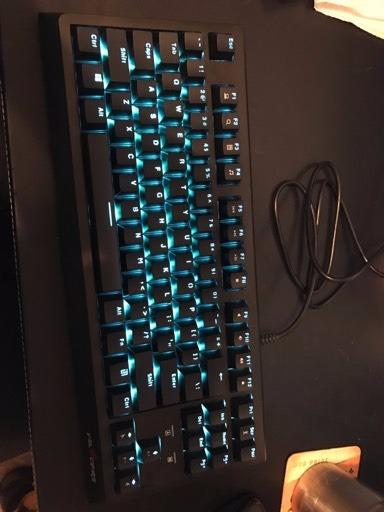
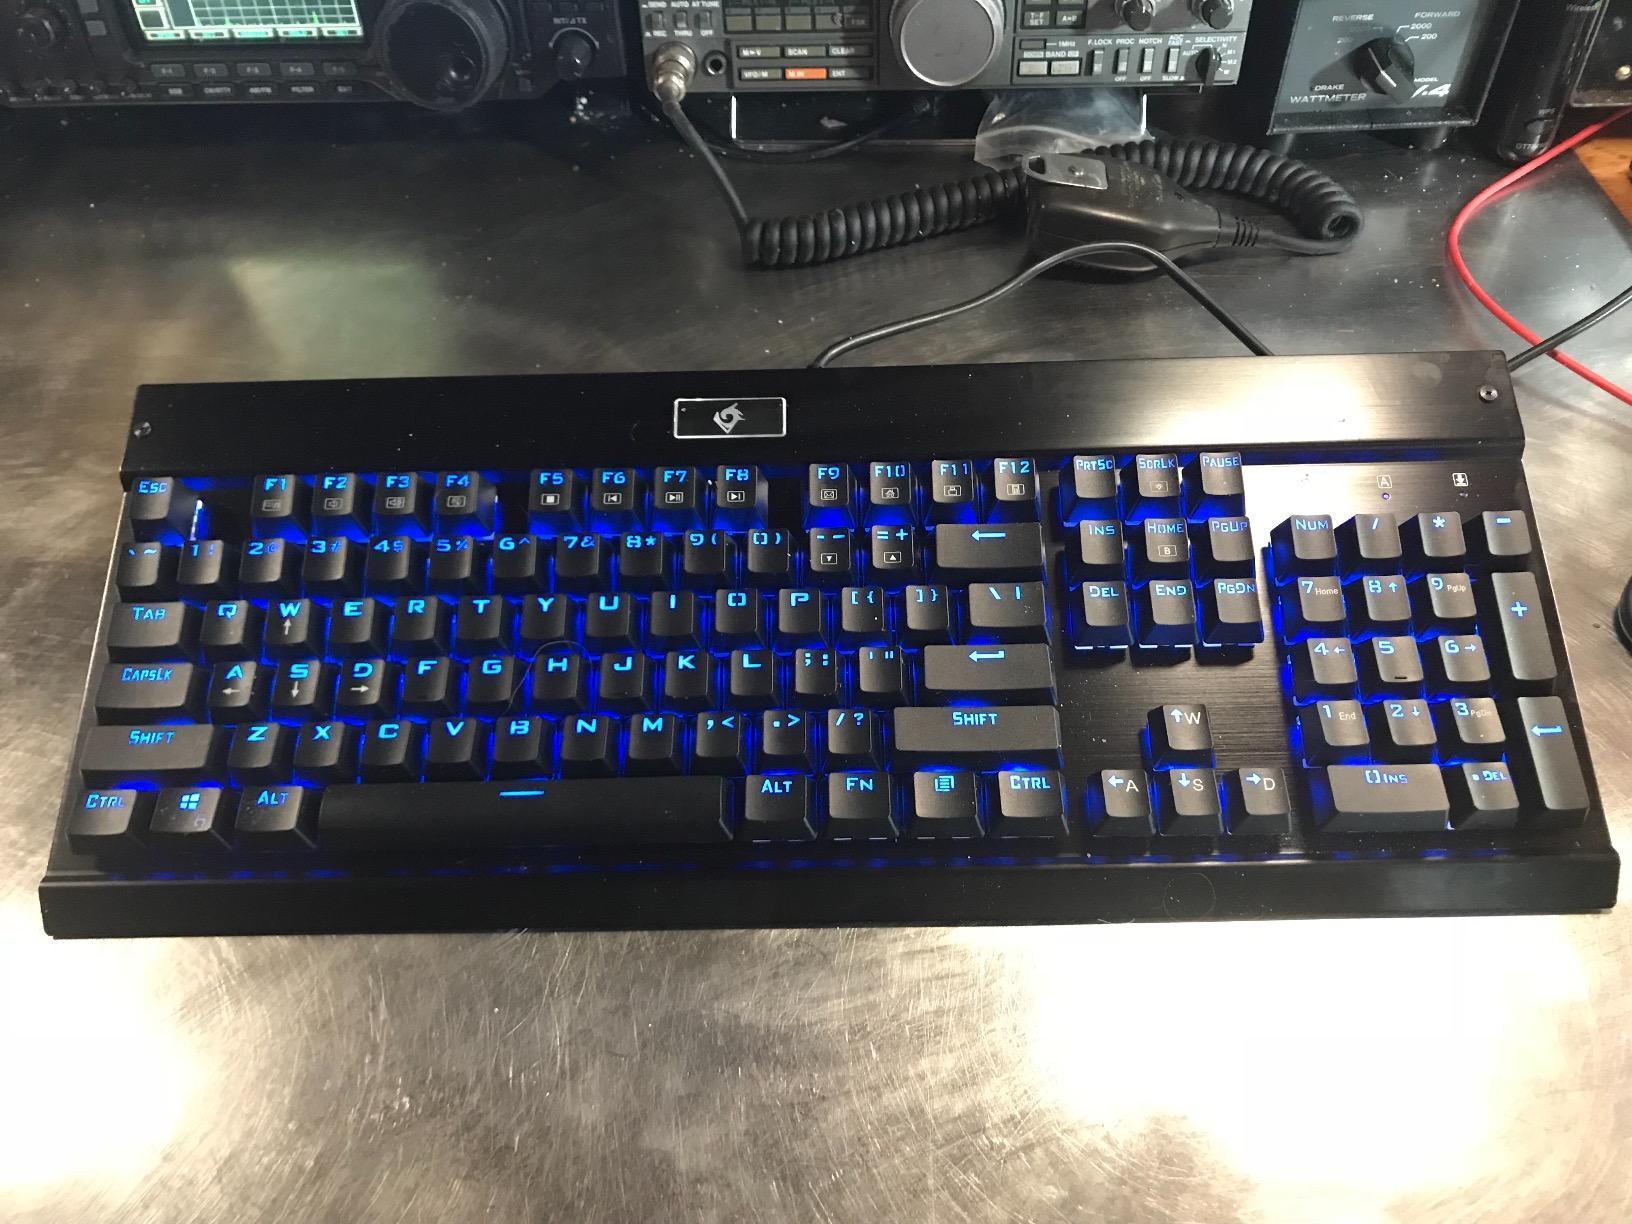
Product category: keyboard
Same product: no